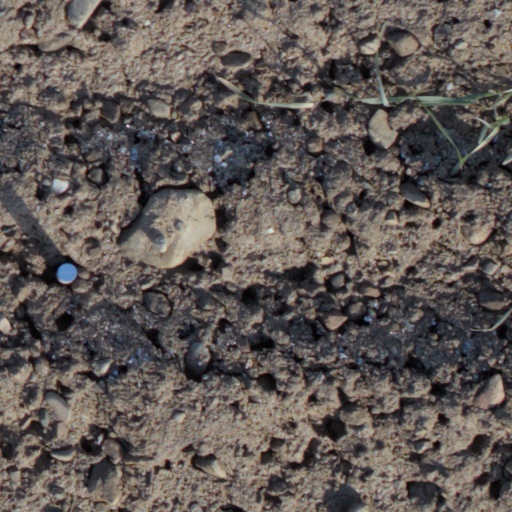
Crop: wheat